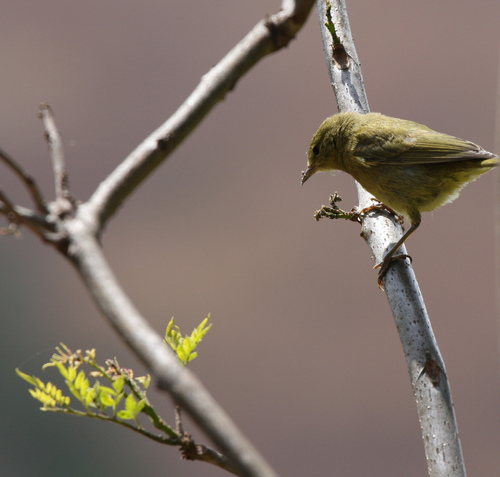
green small bird with long tarsus and small to medium sized beak
this is a small yellow and grey bird with a pointy beak.
this bird is light brown in color, with a light brown beak and a light brown eye ring.
this is a tiny light green bird with small black bill and large black tarsus and feet.
this bird has a speckled belly and breast with a short pointy bill.
this is a very small yellowish brown bird of uniform color.
this is a small lmostly yellow bird with some grey on its wings.
a small brown bird, relatively all one color, with a pointed bill.
a small bird with a small beak, yellow head and neck with a yellow belly.
this bird has golden yellow markings with a short pointy bill.
Species: Orange Crowned Warbler